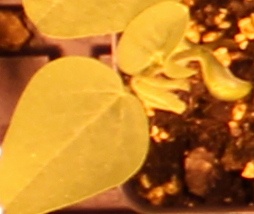
Label: Soybean